National Civil Police (Guatemala)

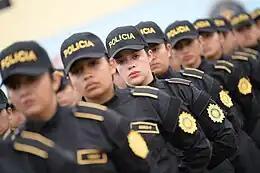
Elements of the National Civil Police.

Currently, six district headquarters, twenty-seven police stations, one hundred and twenty-seven stations, and 343 substations have been deployed across Guatemala. Eight mobile units may also be deployed in Guatemala City to violent areas to control crime.